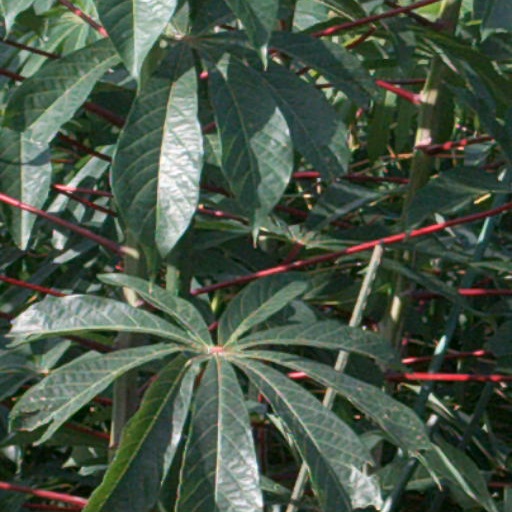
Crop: cassava